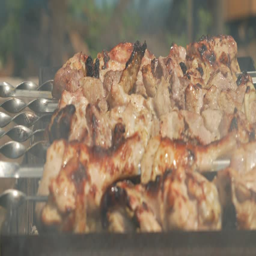
preparation of meat on charcoal in the street .